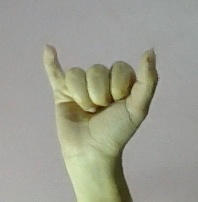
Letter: ya